Santa Monica Civic Auditorium

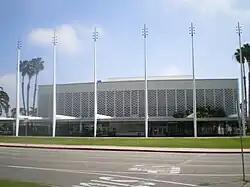
Santa Monica Civic Auditorium

Santa Monica Civic Auditorium is a multi-purpose convention center at 1855 Main Street in Santa Monica, California, owned by the City of Santa Monica. It was built in 1958 and designed by Welton Becket and as a concert venue, it has a seating capacity of 3,000. It is a city-designated landmark, and is listed on the National Register of Historic Places.